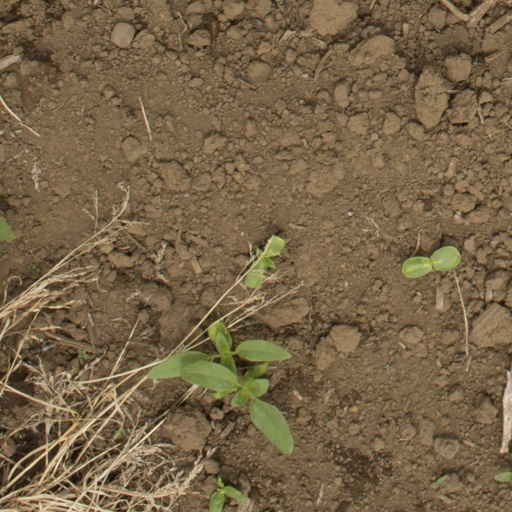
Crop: Jerusalem artichoke